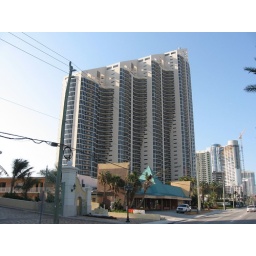
Sunny Isles Beach, Monday morning. The buildings slanted in order to give the people facing the ocean fuller views.